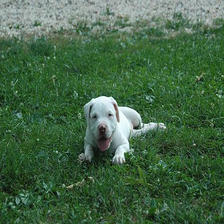
Species: dog
Breed: american bulldog